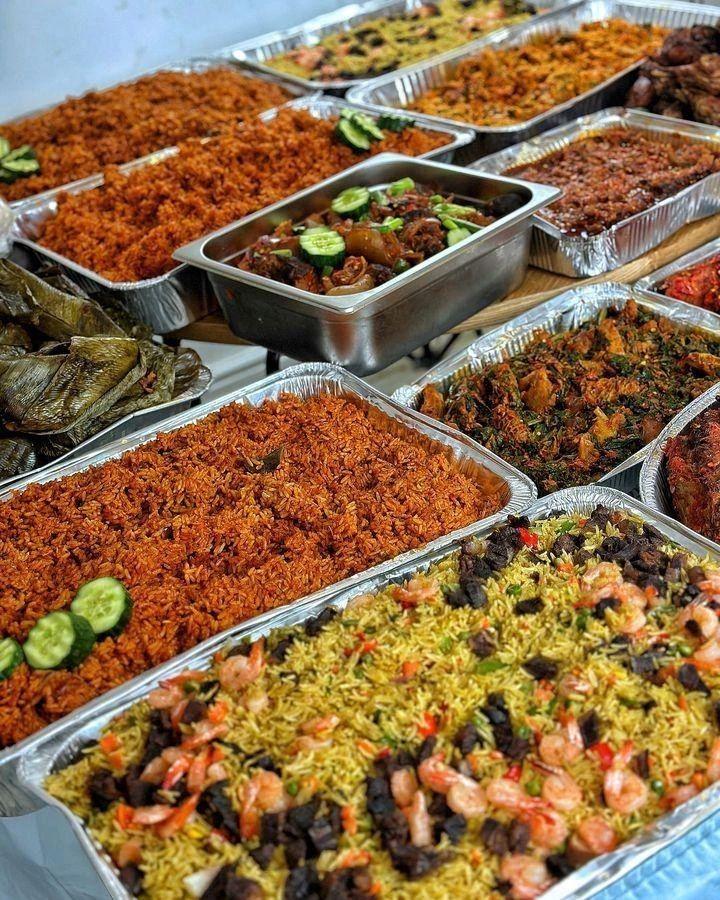
Aina ya vyakula vilivyoandaliwa vizuri juu ya meza. Kando yake tunaweza kuona ukuta uliopakwa rangi [cs]black[cs].